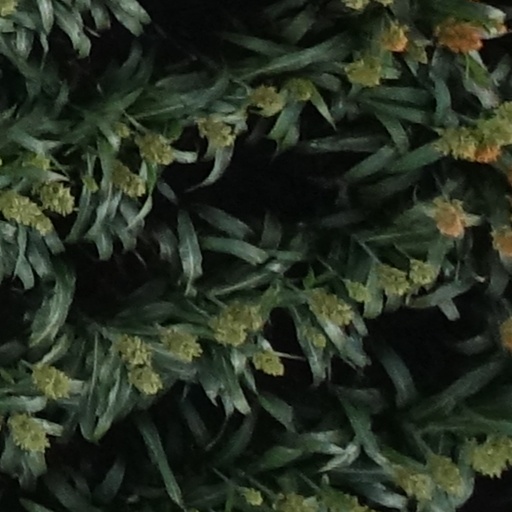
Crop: sorghum